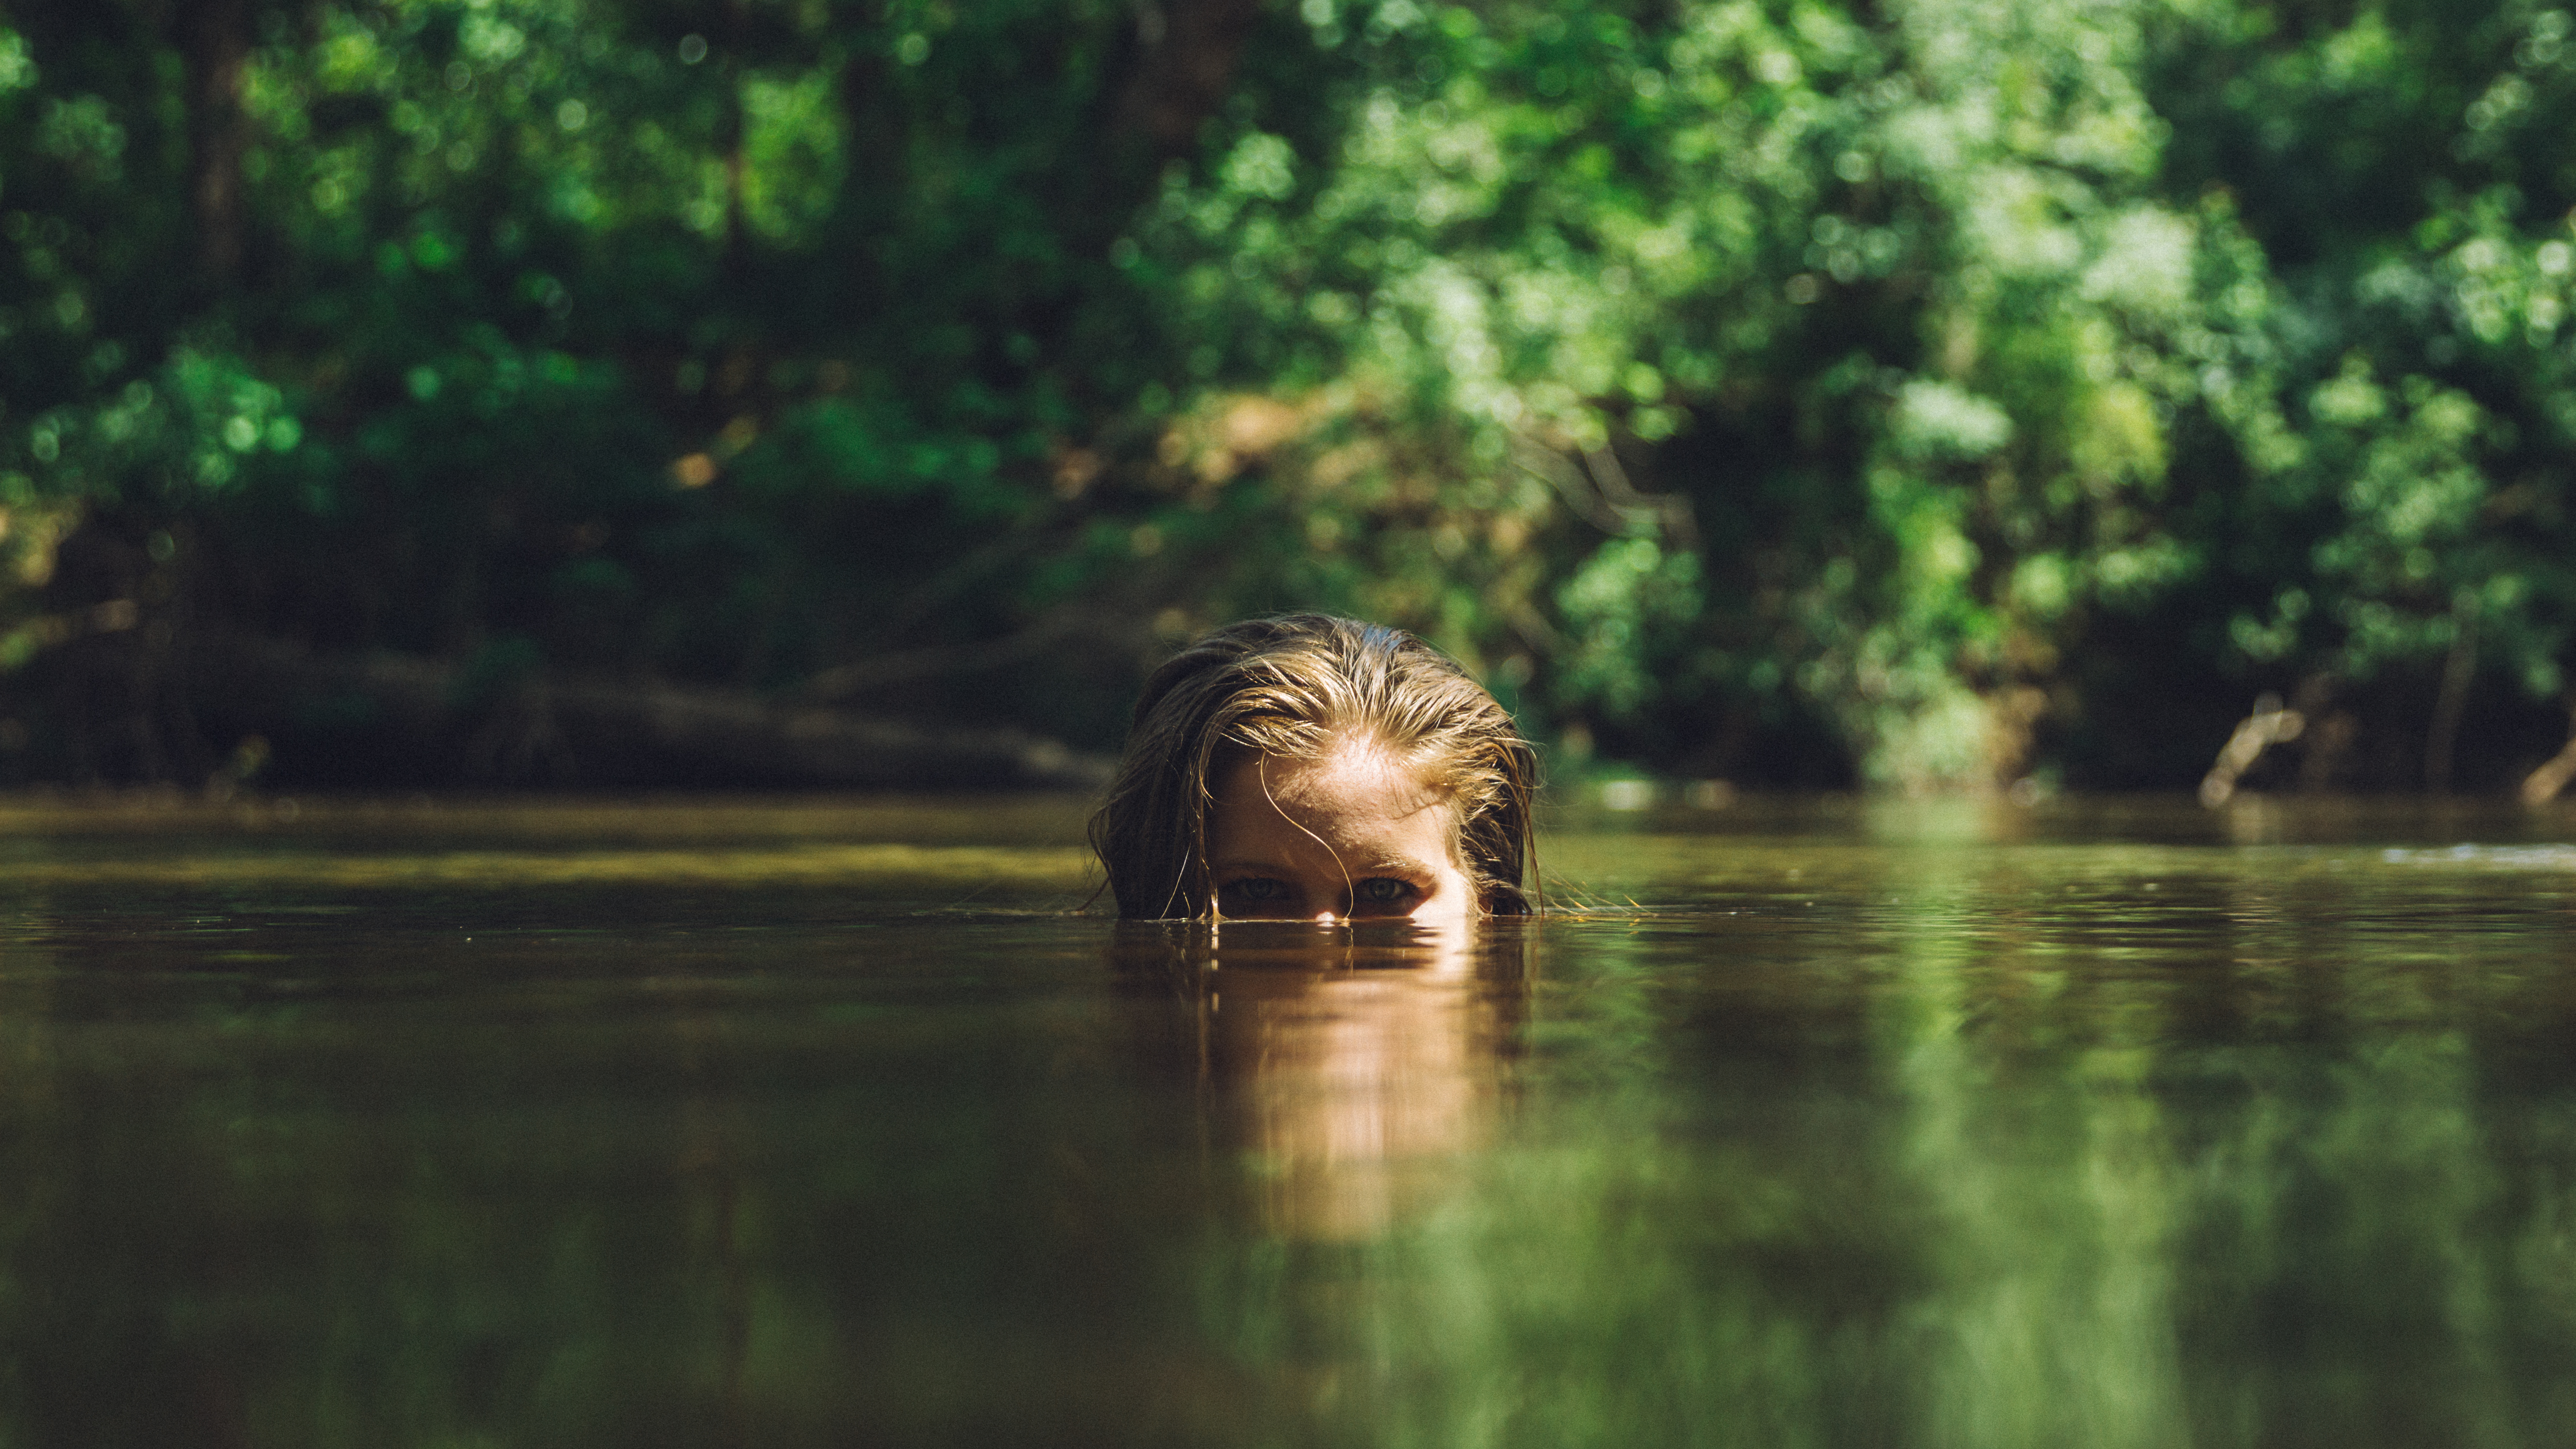
tree, water, nature, forest, swamp, wilderness, person, woman, sunlight, morning, lake, river, wildlife, reflection, jungle, swimming, trees, wetland, habitat, natural environment, atmospheric phenomenon